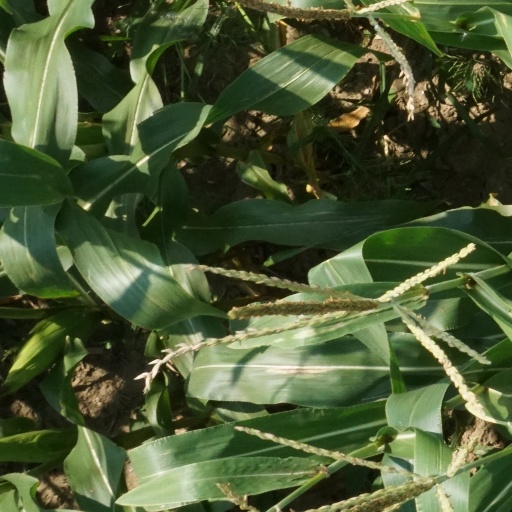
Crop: maize; corn